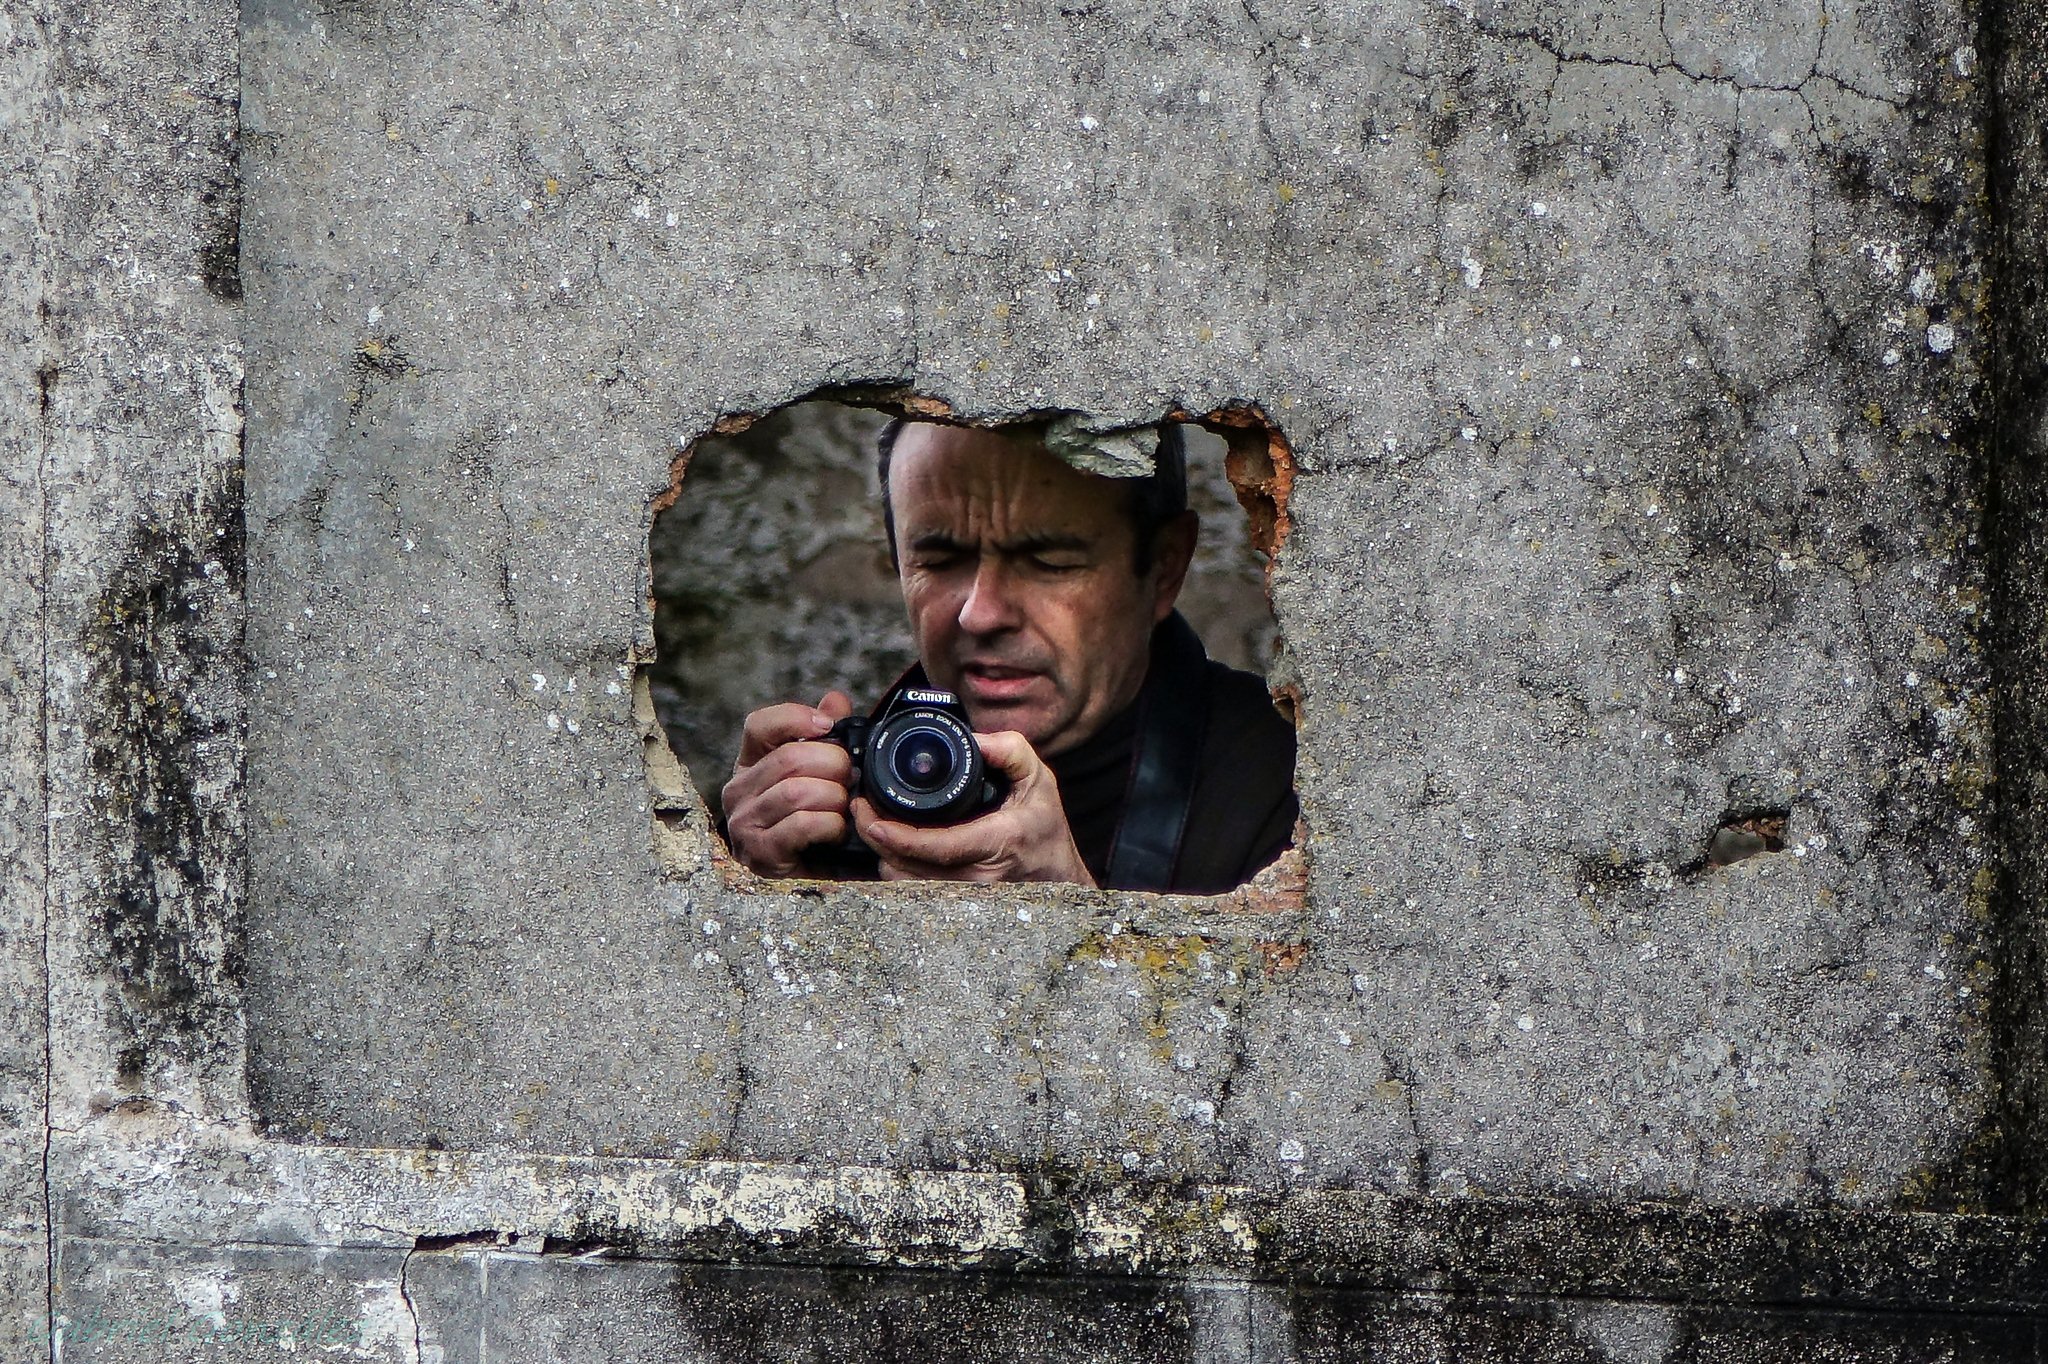
person, wall, color, child, art, photograph, ggl1, gaby1, xovesphoto, varios, some, sonyrx10, rx10, gphoto, gabrielcorua, xelodegalicia